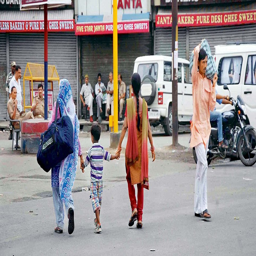
some shoppers braved the city market after the curfew was briefly lifted - although all roads to the town remained closed